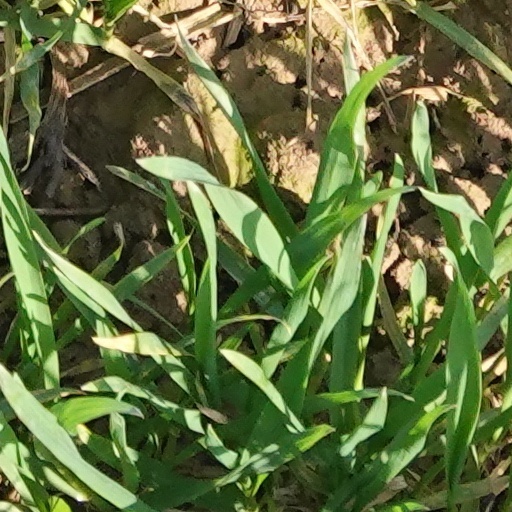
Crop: wheat